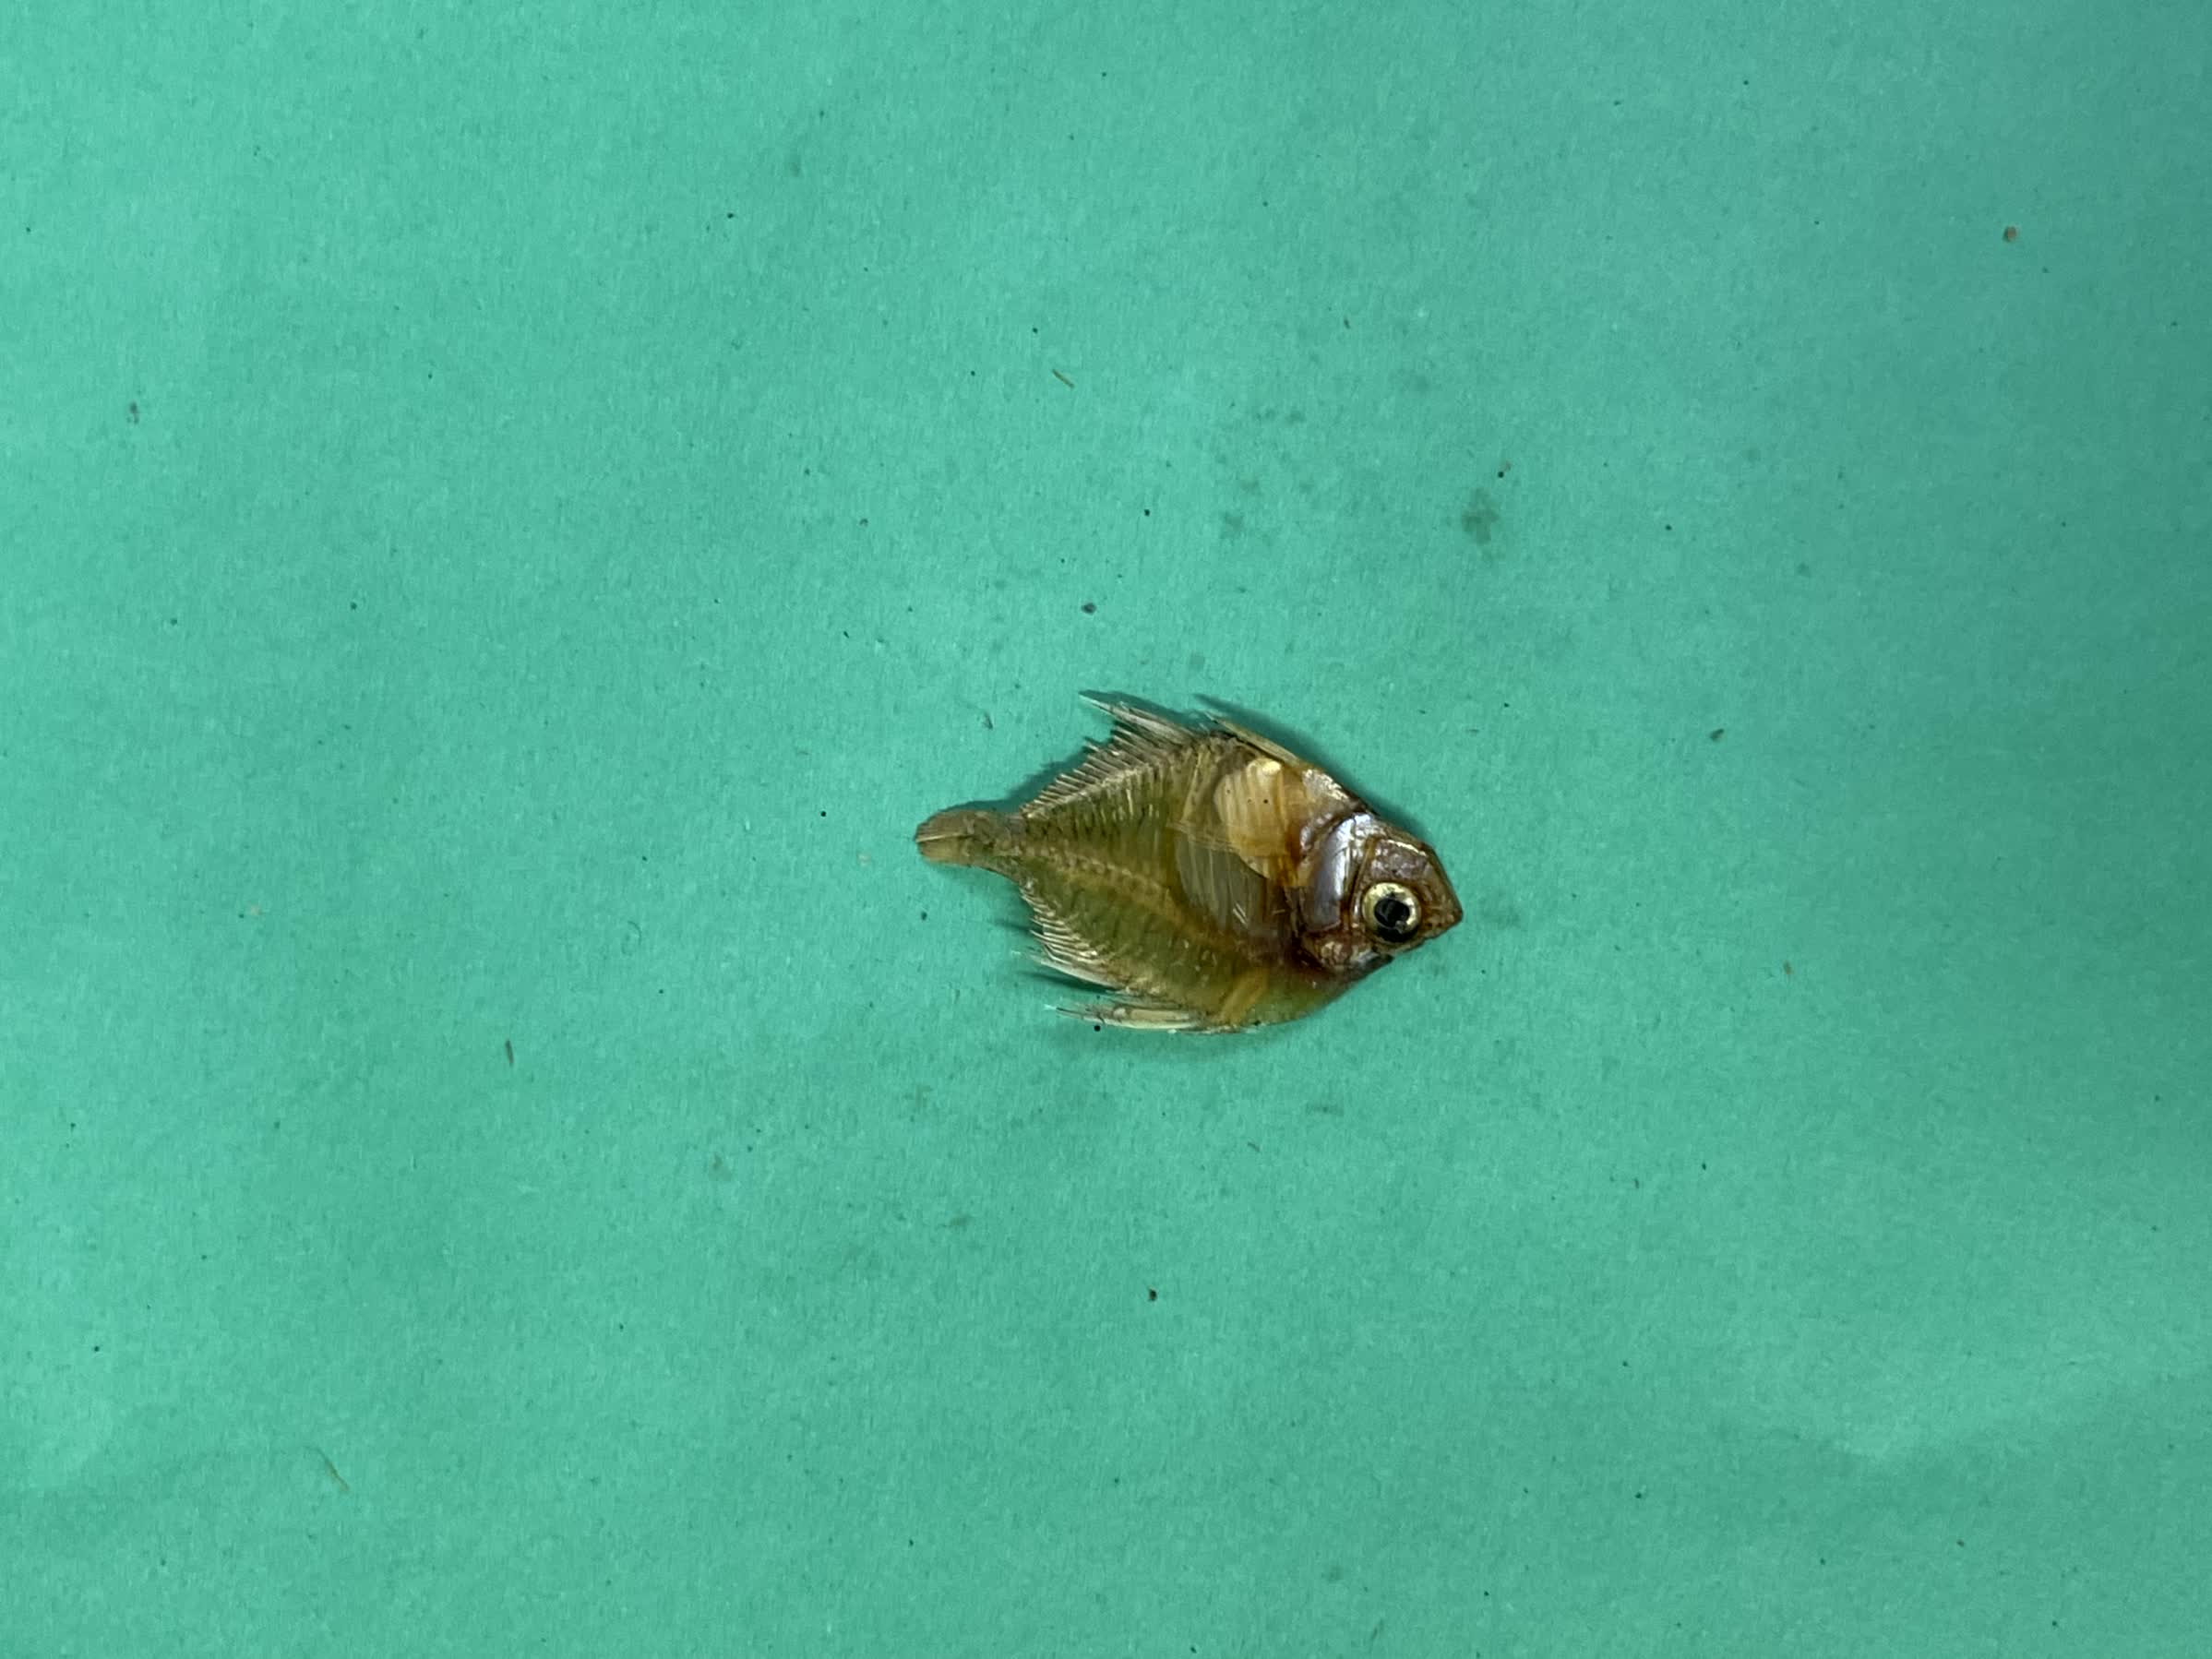
Species: Chanda